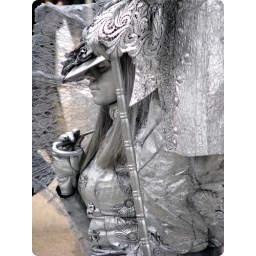
silver girl near the london eye